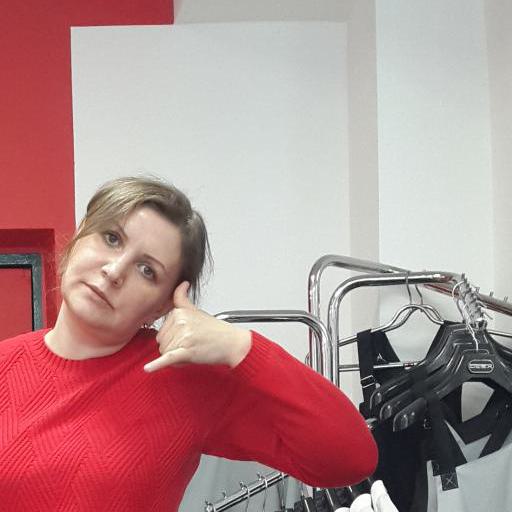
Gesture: call